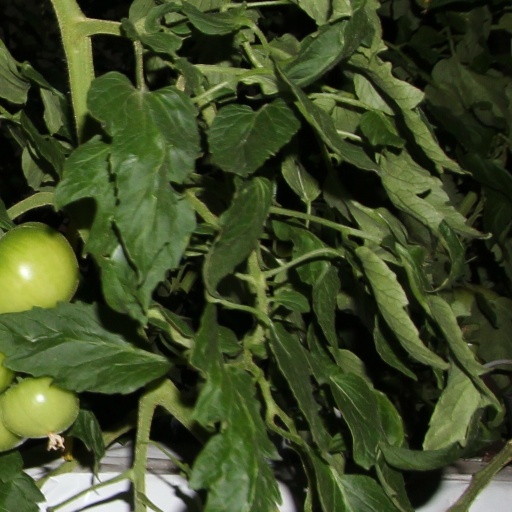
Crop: tomato